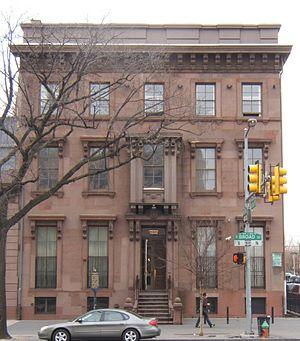
Alice Barber Stephens, née le 1ᵉʳ juin 1858 près de Salem dans le New Jersey et morte le 13 juillet 1932 à Philadelphie, est une peintre, graveure et illustratrice américaine.
Edwin Forrest est un acteur de théâtre américain du XIXᵉ siècle, considéré comme le premier grand tragédien de la scène américaine et celui qui a rénové l’interprétation de William Shakespeare.